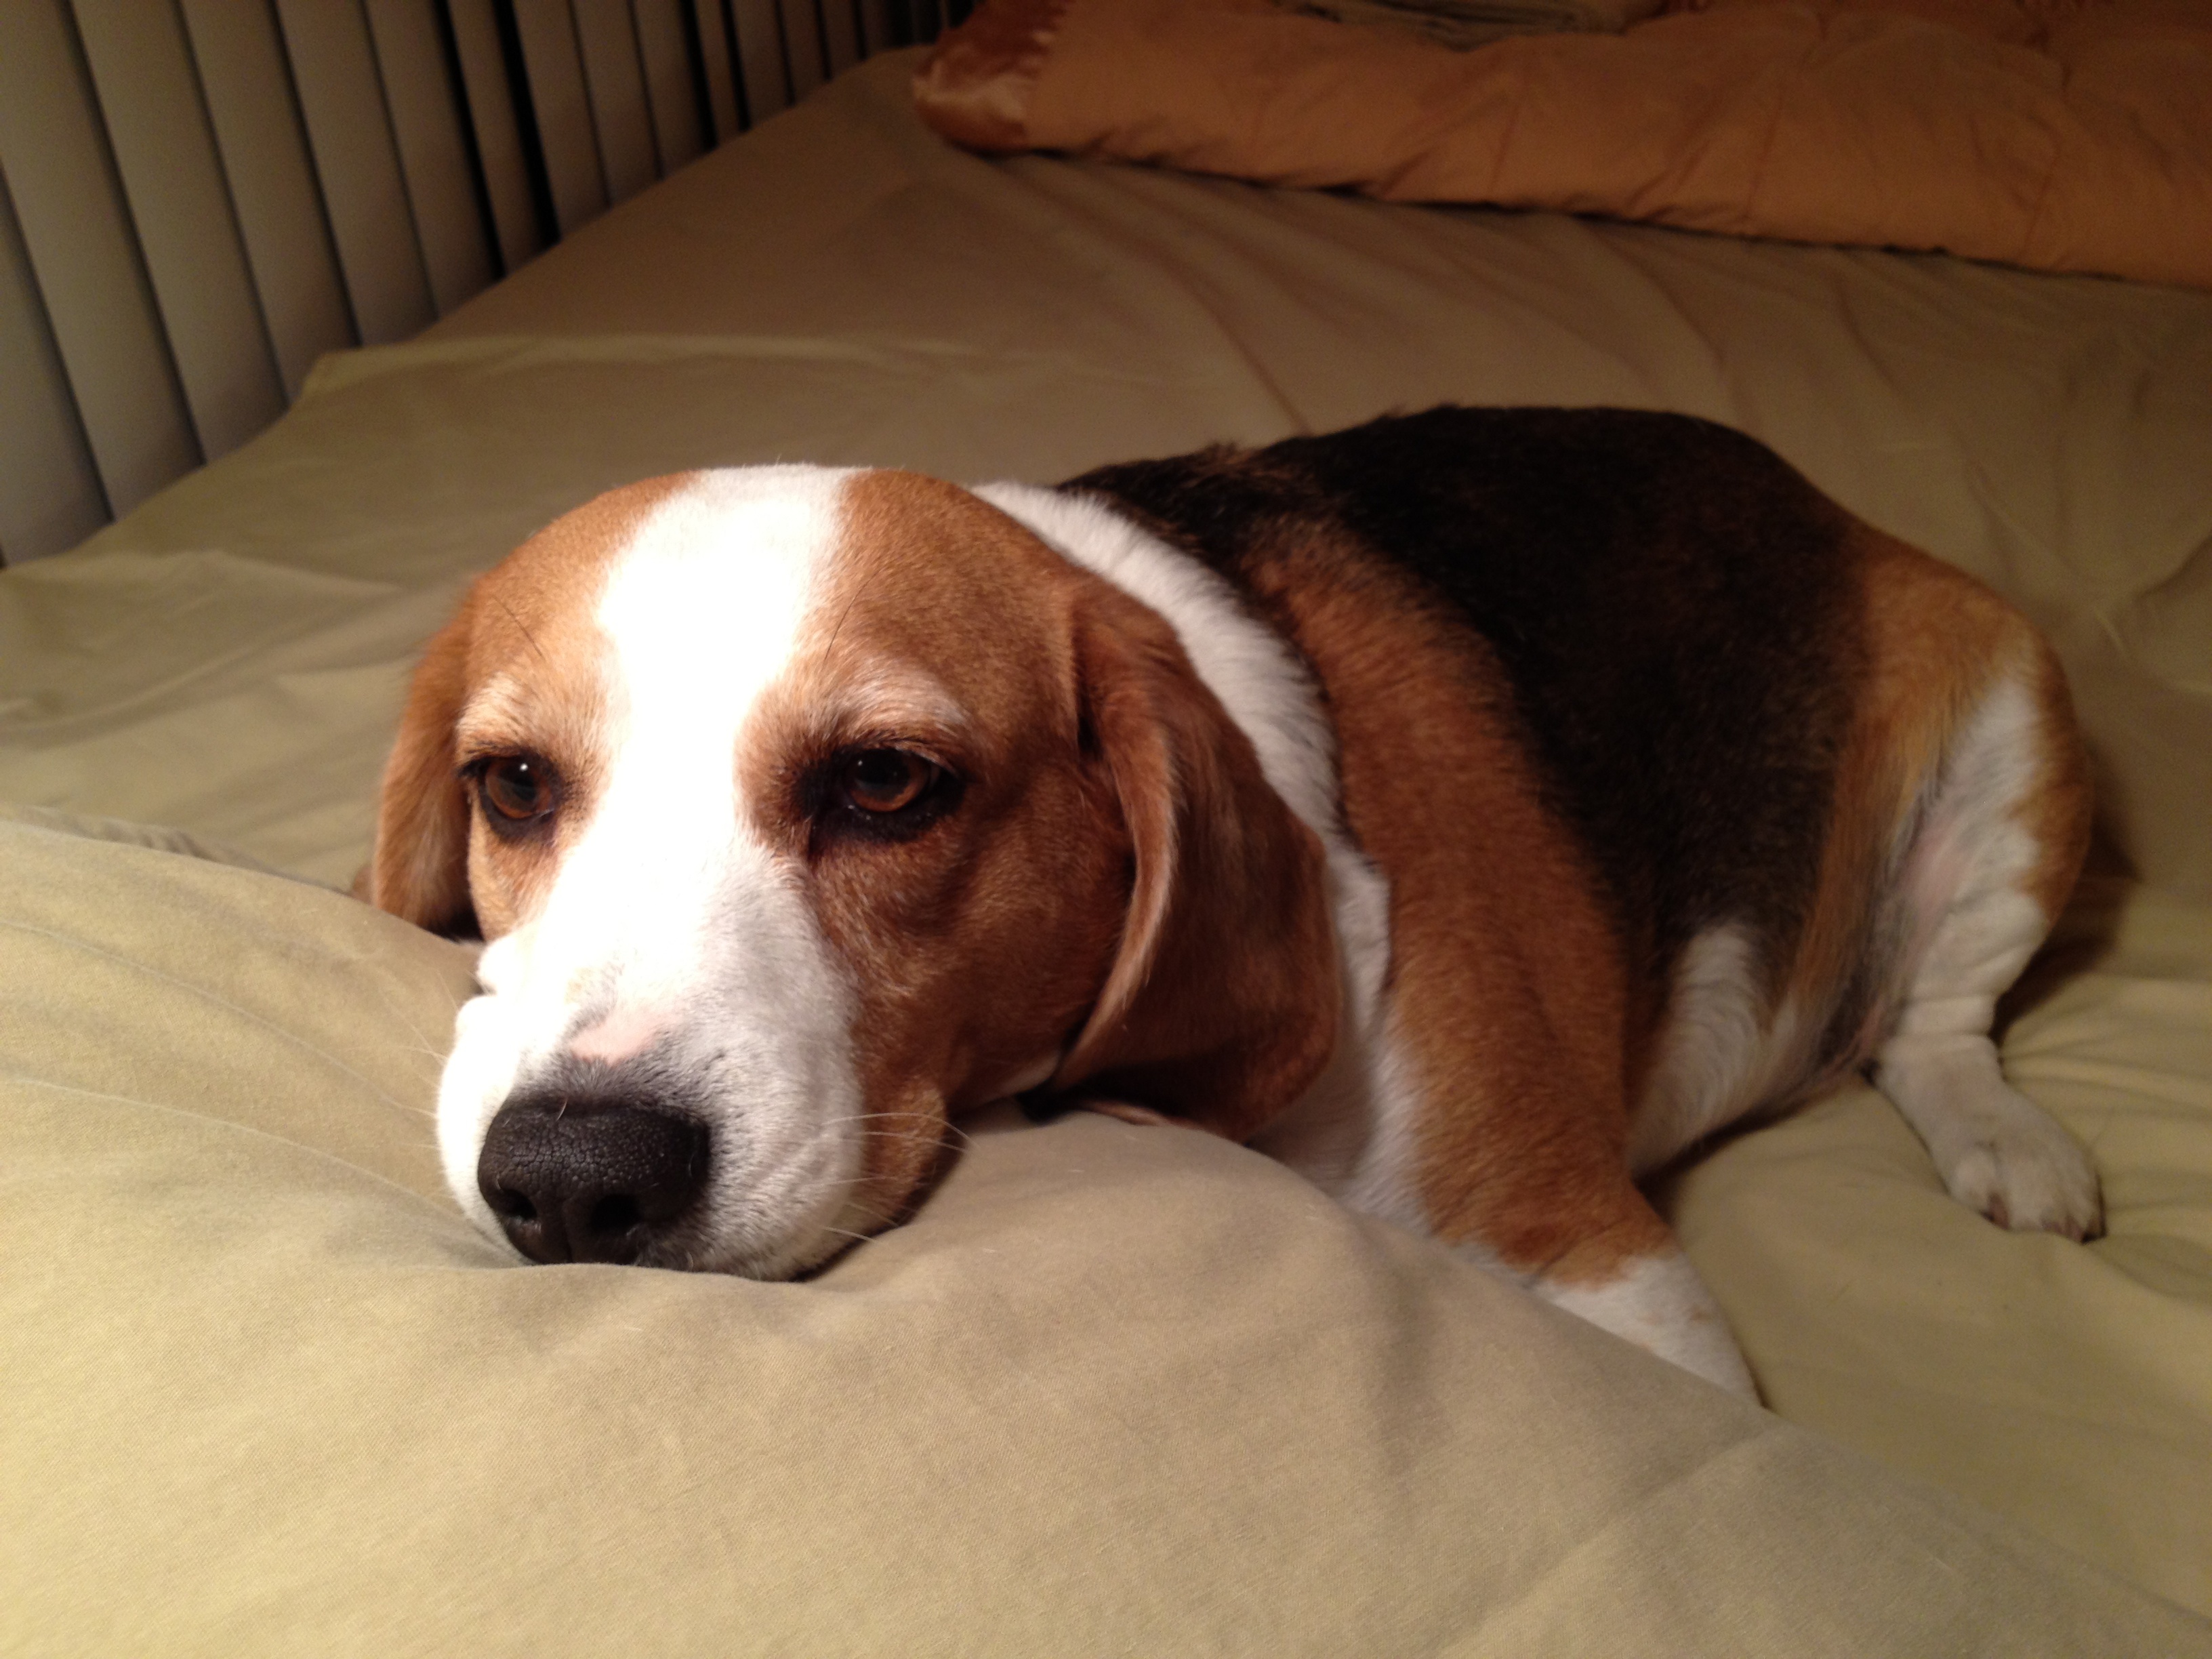
dog, mammal, hound, vertebrate, beagle, harrier, dog breed, scent hound, dog like mammal, carnivoran, beagle harrier, american foxhound, basset art sien normand, english foxhound, treeing walker coonhound, basset hound, estonian hound, finnish hound, pocket beagle, drever